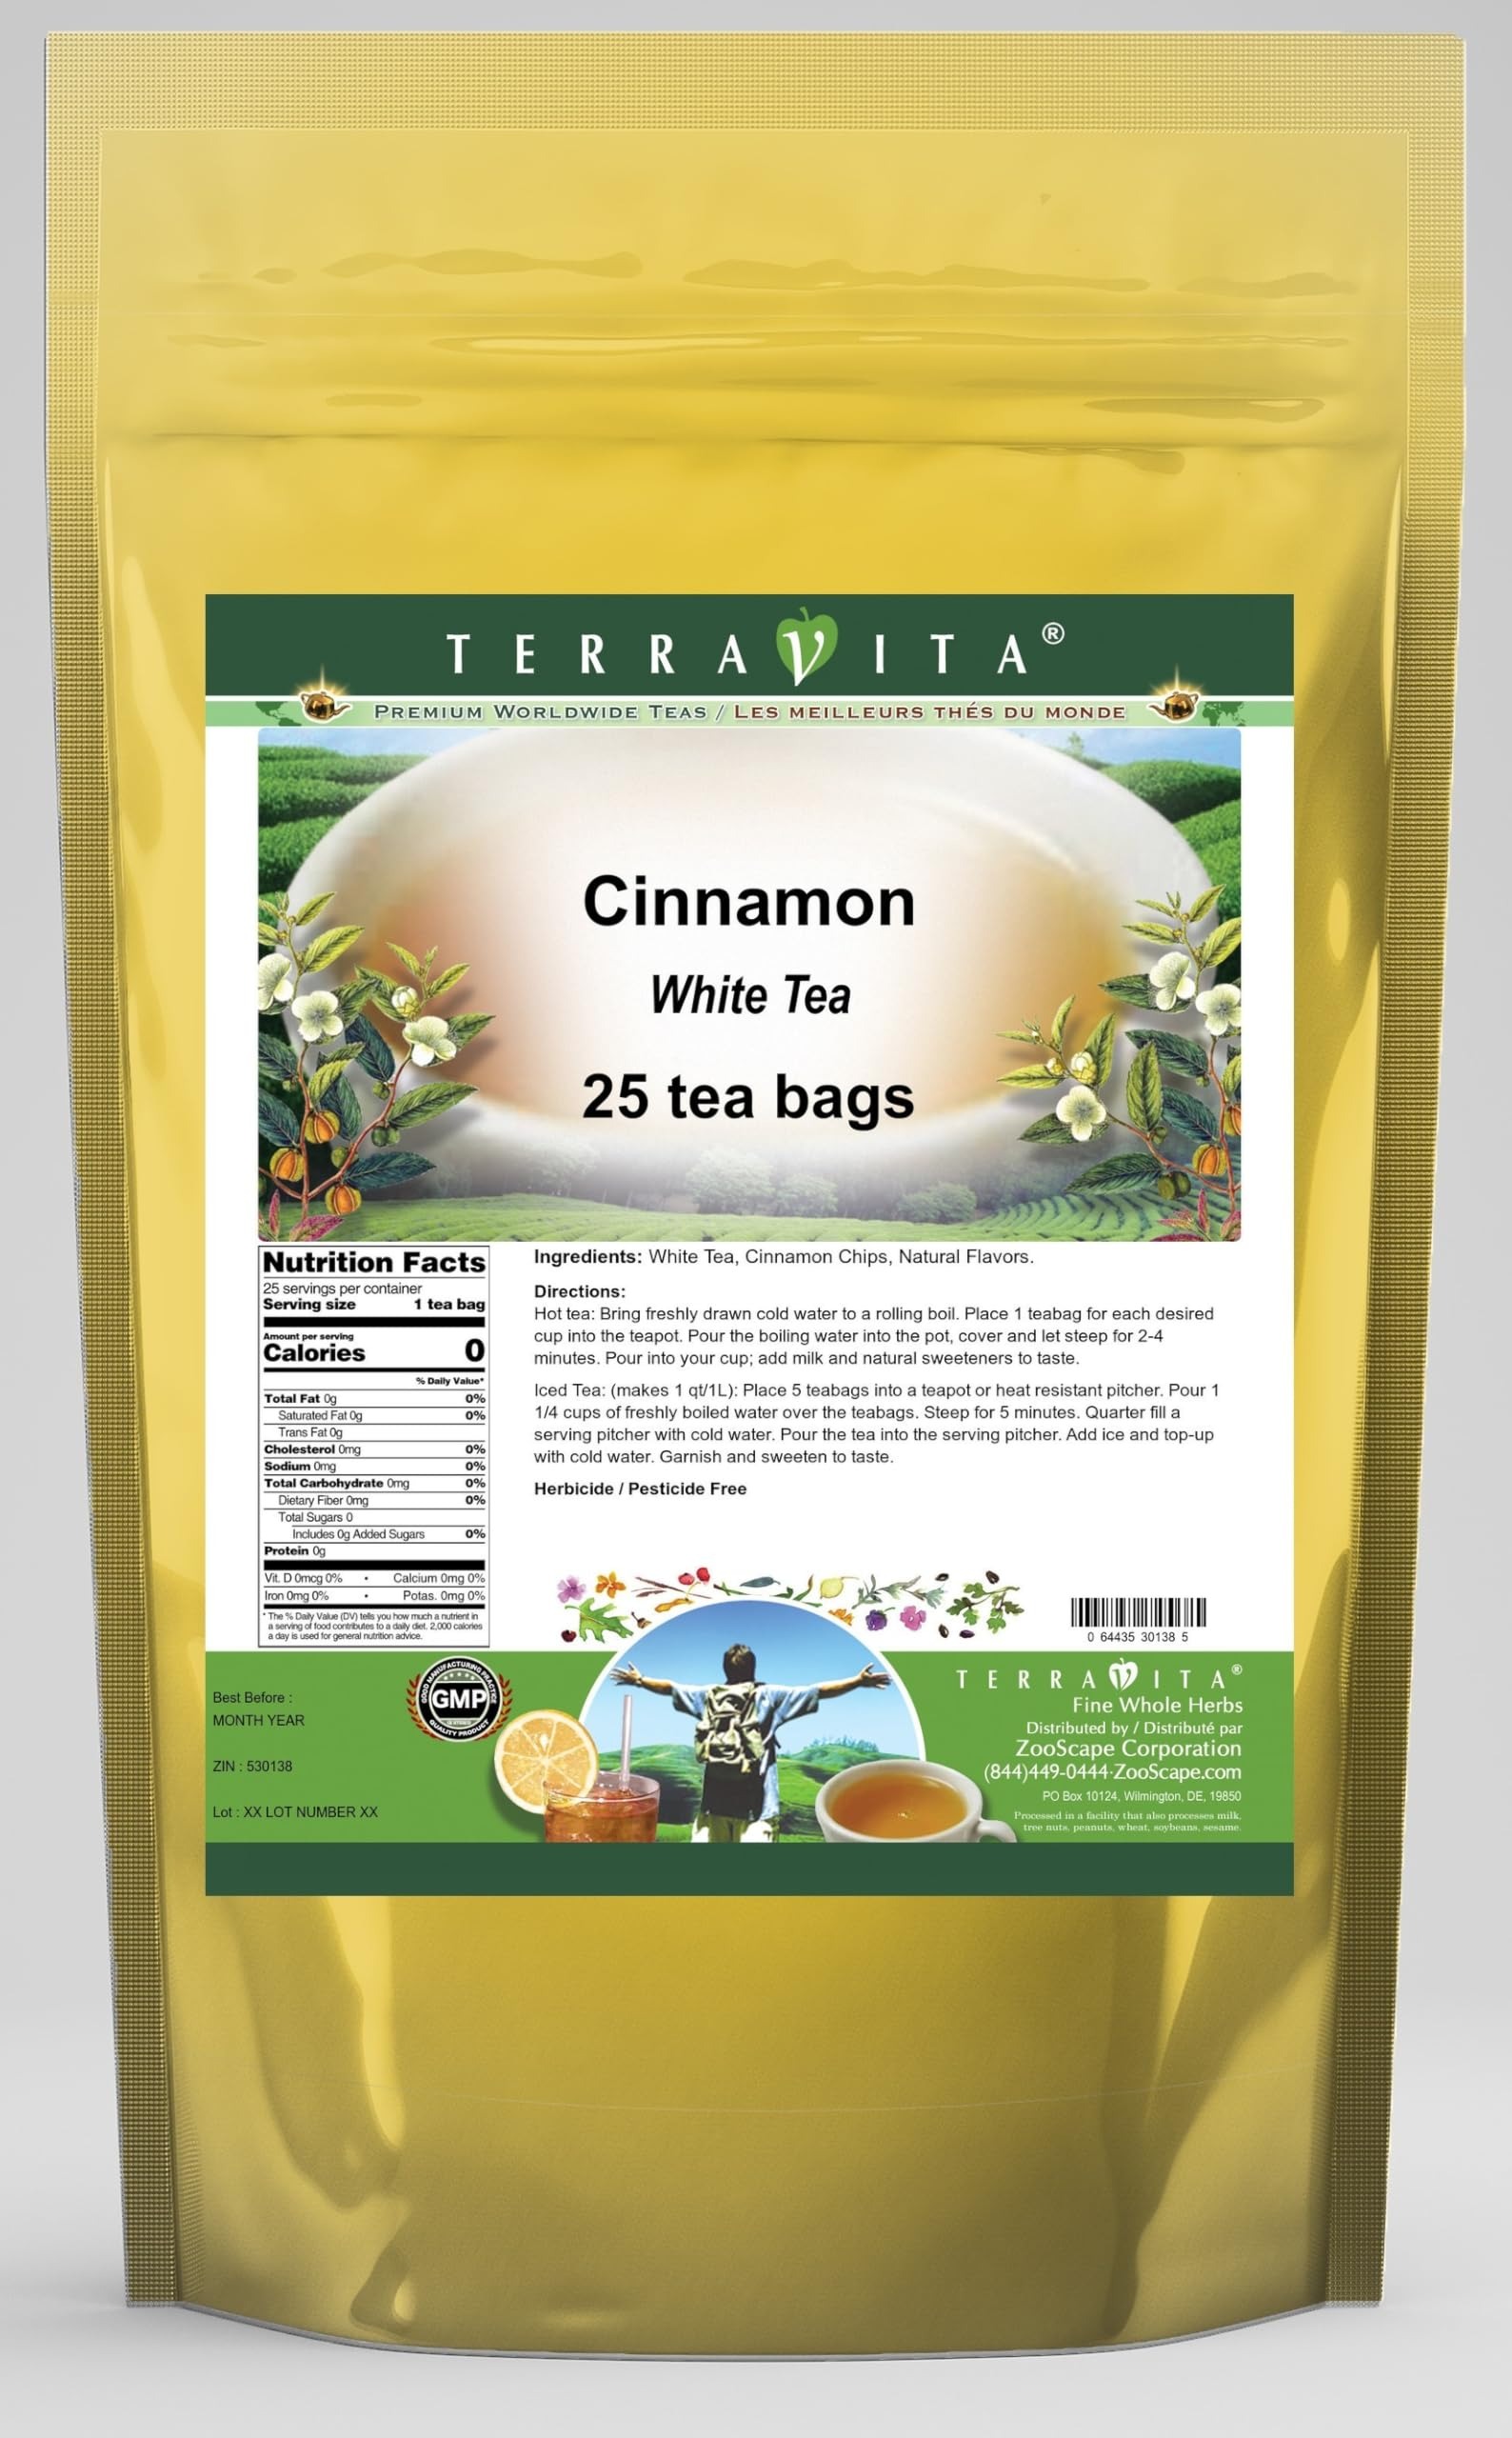
Item Name: Cinnamon White Tea (25 tea bags, ZIN: 530138)
Bullet Point 1: Our Cinnamon White Tea is a mouthwatering flavored White tea you will enjoy anytime! - Ingredients: White tea, Cinnamon Chips (1/4 Inch, Cut) and natural cinnamon flavor.
Bullet Point 2: No fillers.
Bullet Point 3: Manufacturer: TerraVita
Bullet Point 4: Size: 25 tea bags
Bullet Point 5: White Tea Bags - Packed in a convenient upright pouch!
Product Description: Our Cinnamon White Tea is a mouthwatering flavored White tea you will enjoy anytime! - Ingredients: White tea, Cinnamon Chips (1/4 Inch, Cut) and natural cinnamon flavor. - Hot tea brewing method: Bring freshly drawn cold water to a rolling boil. Place 1 teabag for each desired cup into the teapot. Pour the boiling water into the pot, cover and let steep for 2-4 minutes. Pour into your cup; add milk and natural sweeteners to taste. - Iced tea brewing method: (to make 1 liter/quart): Place 5 teabags into a teapot or heat resistant pitcher. Pour 1 1/4 cups of freshly boiled water over the teabags. Steep for 5 minutes. Quarter fill a serving pitcher with cold water. Pour the tea into the serving pitcher. Add ice and top-up with cold water. Garnish and sweeten to taste. - TerraVita is an exclusive line of premium-quality, natural source products that use only the finest, purest and most potent ingredients found around the world. TerraVita is hallmarked by the highest possible standards of purity, potency, stability and freshness. All of our products are prepared with the highest elements of quality control, from raw materials through the entire manufacturing process, up to and including the moment that the bottles or bags are sealed for freshness and shipped out to you. Our highest possible standards are certified by independent laboratories and backed by our personal guarantee. - TerraVita exists to meet and ensure your family's health and wellness without the harmful effects of chemicals and health products. We strive to make all of our products affordable and reliable and are constantly searching the market to maintain our affordability and to look for new ways to serve you and the ones you love. TerraVita has become a trusted household name for many families and can bri
Value: 25.0
Unit: Count

Price: 26.09